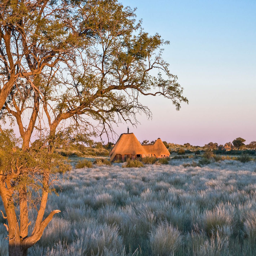
feel the solitude surrounded by square kilometres of pure wilderness .